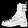
Label: Ankle boot